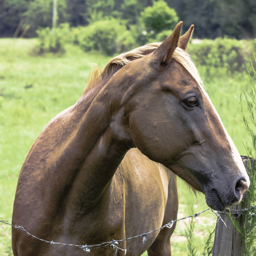
horse with a white blaze looking to the right behind a barbed wire fence